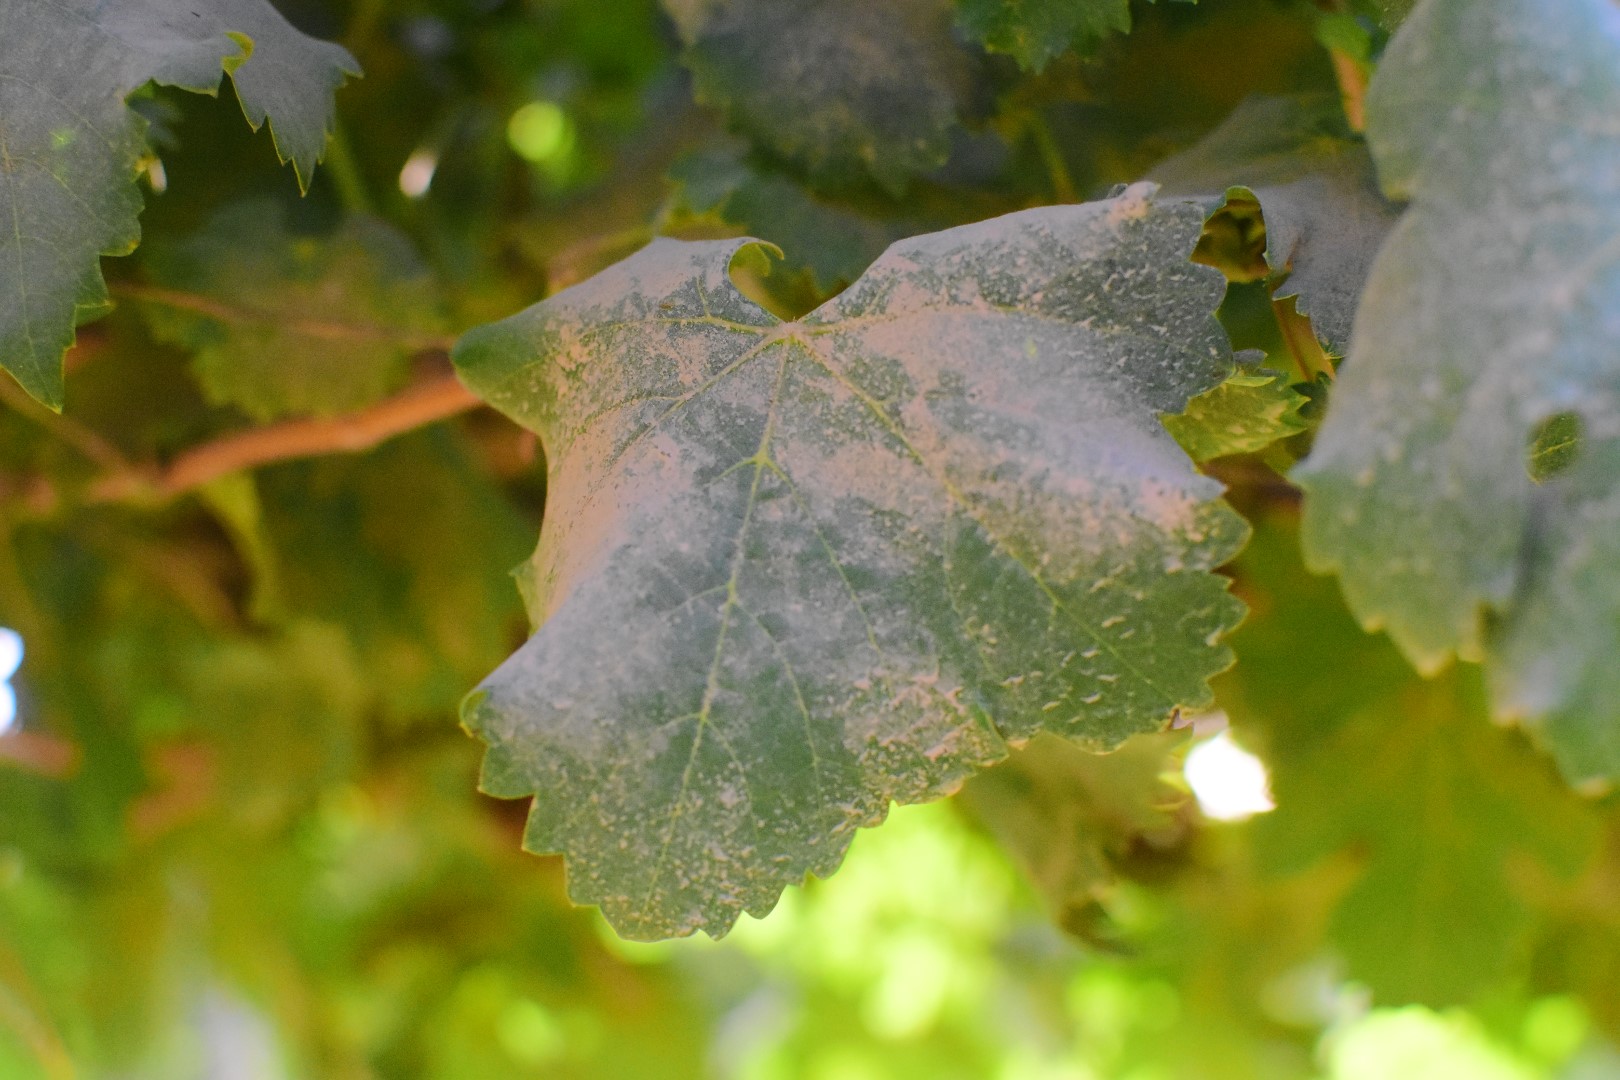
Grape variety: Deas Al-Annz